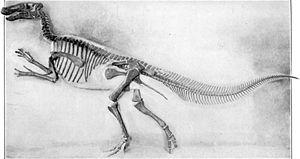
Edmontosaurus est un genre éteint de grands dinosaures herbivores « à bec de canard » du sous-ordre des ornithopodes et de la famille des hadrosauridés. Ses fossiles ont été retrouvés dans des sédiments de l'ouest de l'Amérique du Nord datant de la fin du Campanien jusqu'à la fin du Maastrichtien au Crétacé supérieur, il y a entre 73 et 66 millions d'années. C'est l'un des derniers dinosaures non-aviens à avoir vécu aux côtés des tricératops et des tyrannosaures peu de temps avant l'extinction Crétacé-Tertiaire.